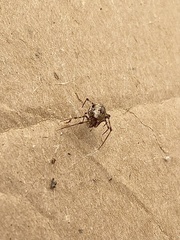
Species: Parasteatoda_tepidariorum